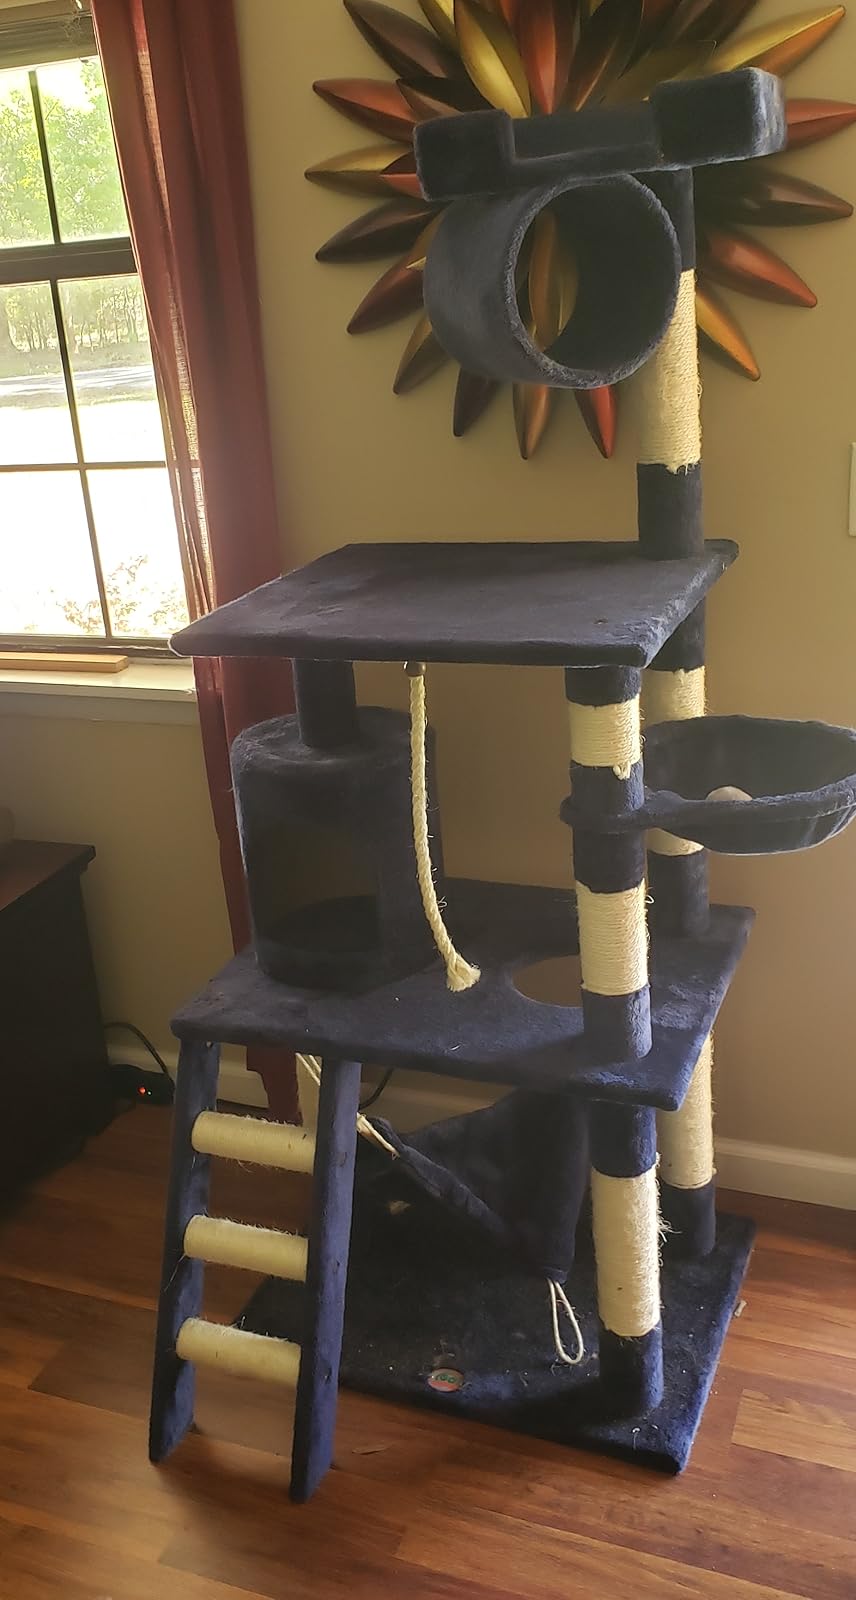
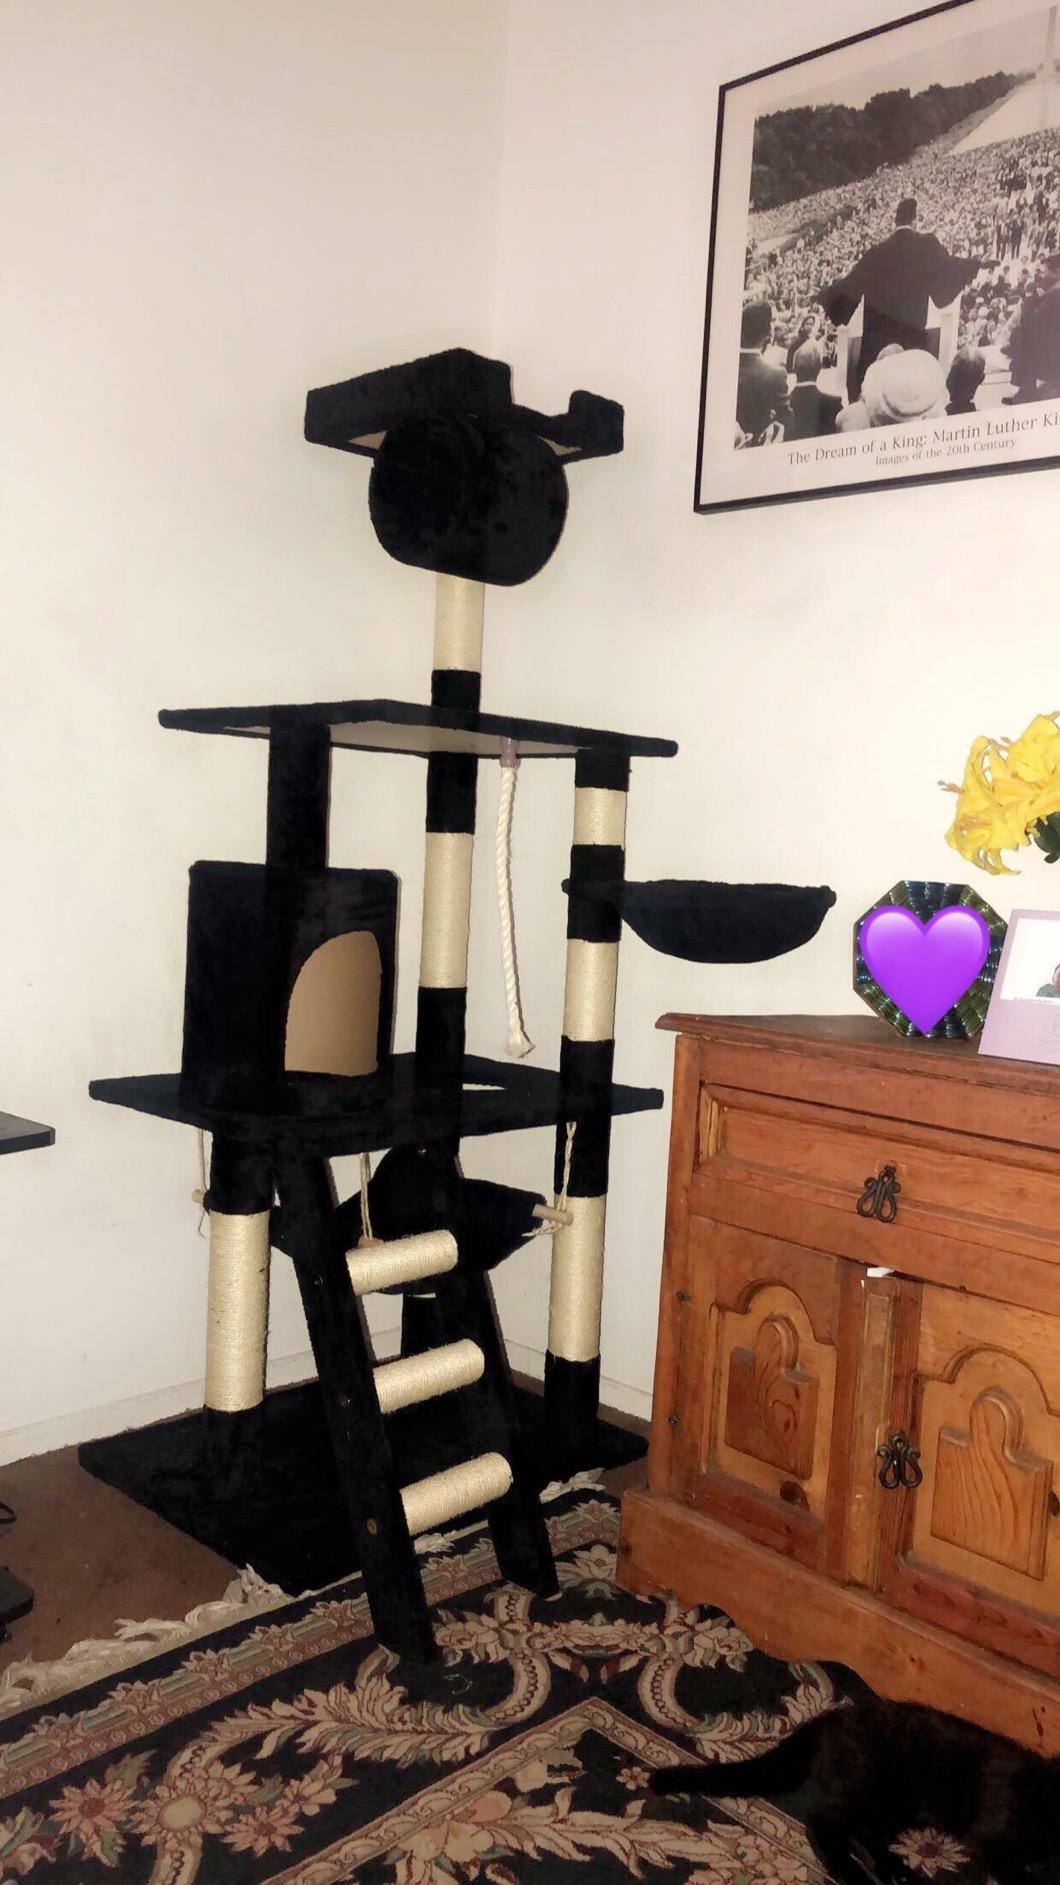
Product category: items_cat tree
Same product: no